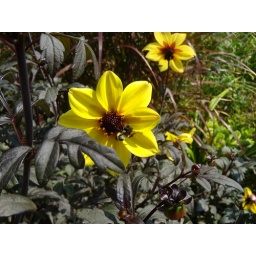
Pretty yellow flower being visited by a bee